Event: Nepal Earthquake
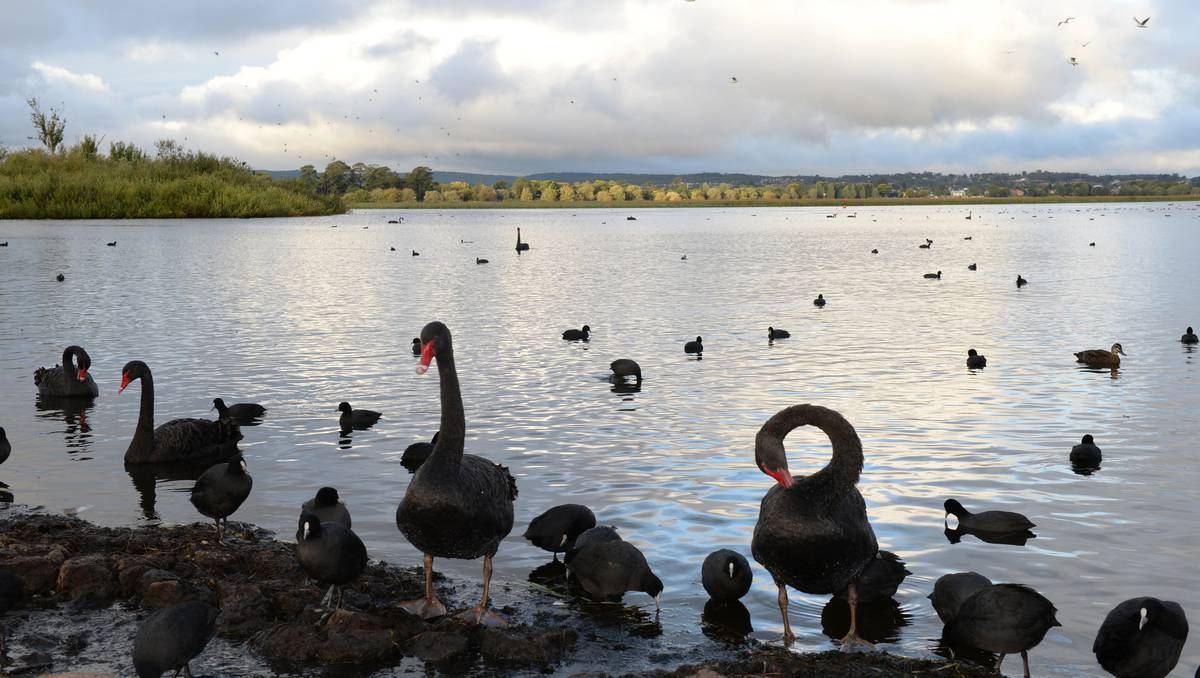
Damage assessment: no_damage